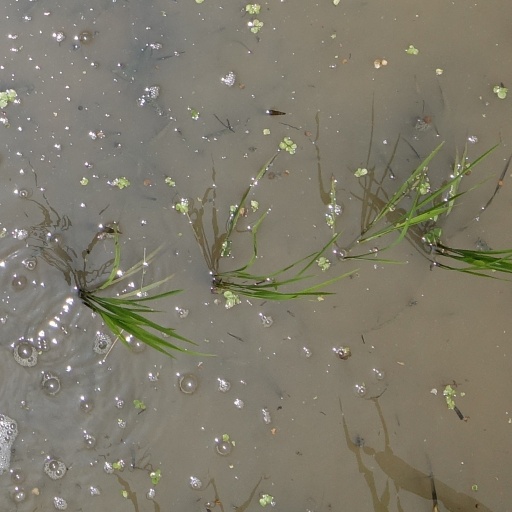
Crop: rice